Micronations and the Search for Sovereignty

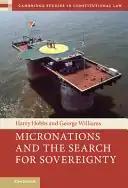

Micronations and the Search for Sovereignty is a 2021 book by Australian constitutional law specialists Harry Hobbs and George Williams about micronations and their legal status. Written from an academic perspective, it is one of few works on micronational movements and the earliest-published book to focus largely on the legal aspect of micronations. The book concerns the definition of statehood, the place of micronations within international law, people's motivations for declaring them, the micronational community and the ways by which such entities mimic sovereign states. In 2022 Hobbs and Williams published a book for a broader audience, "".